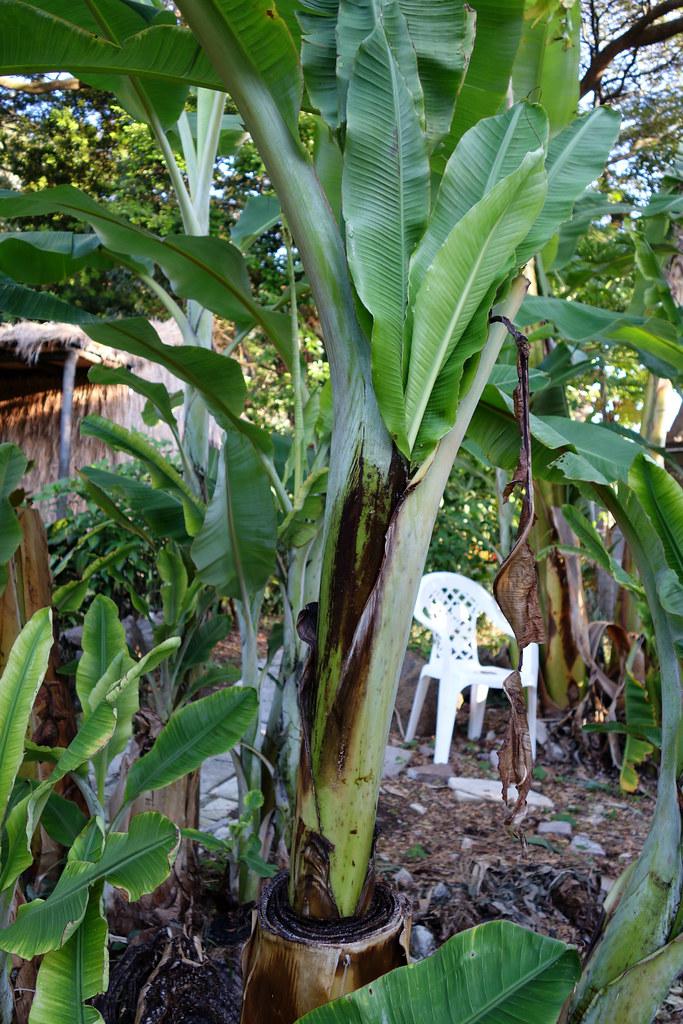
Plant: Banana
Disease: banana bunchy top